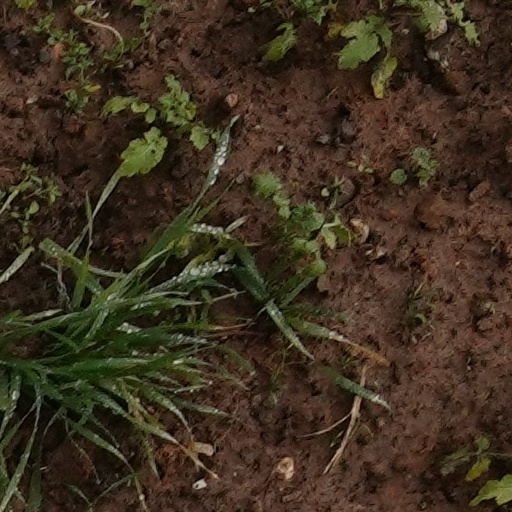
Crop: wheat